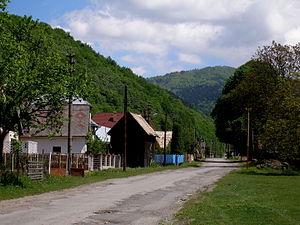
Olejníkov est un village de Slovaquie situé dans la région de Prešov.